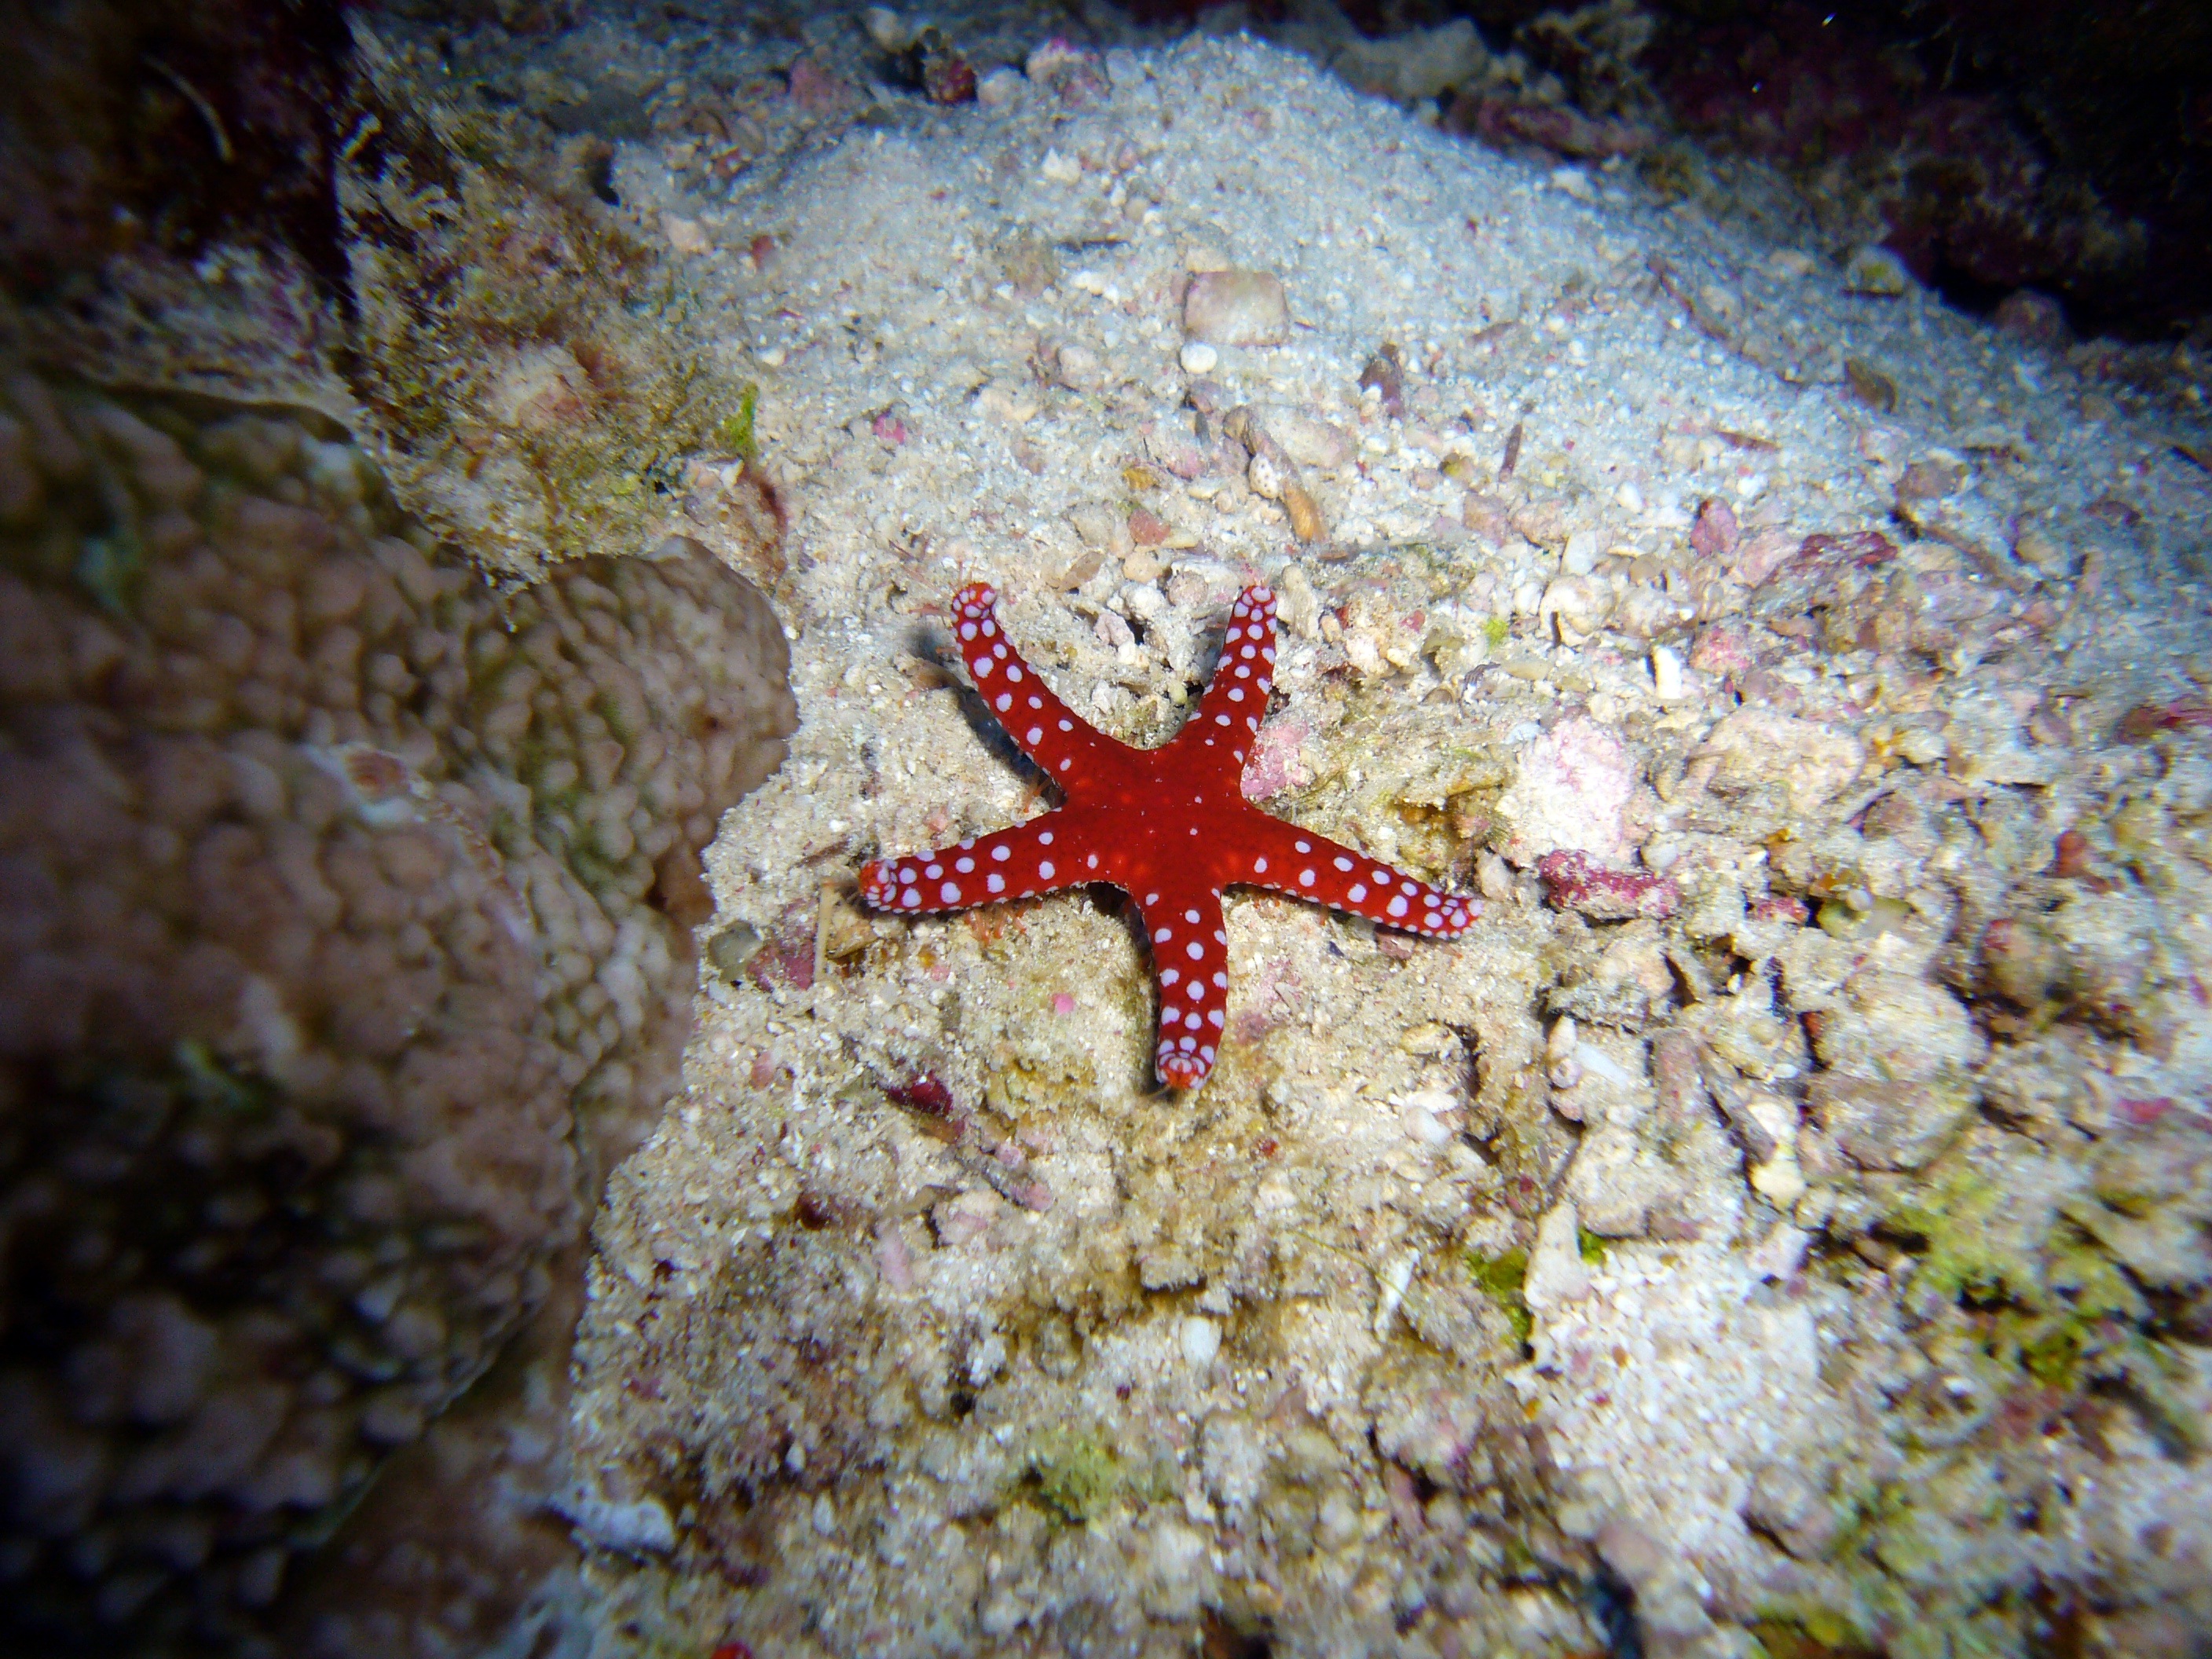
sea, water, animal, diving, underwater, biology, fauna, starfish, coral, coral reef, invertebrate, reef, underwater world, meeresbewohner, echinoderm, marine biology, marine invertebrates